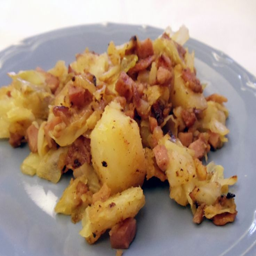
bubbles and - traditional dish with cabbage , ham and potatoes .